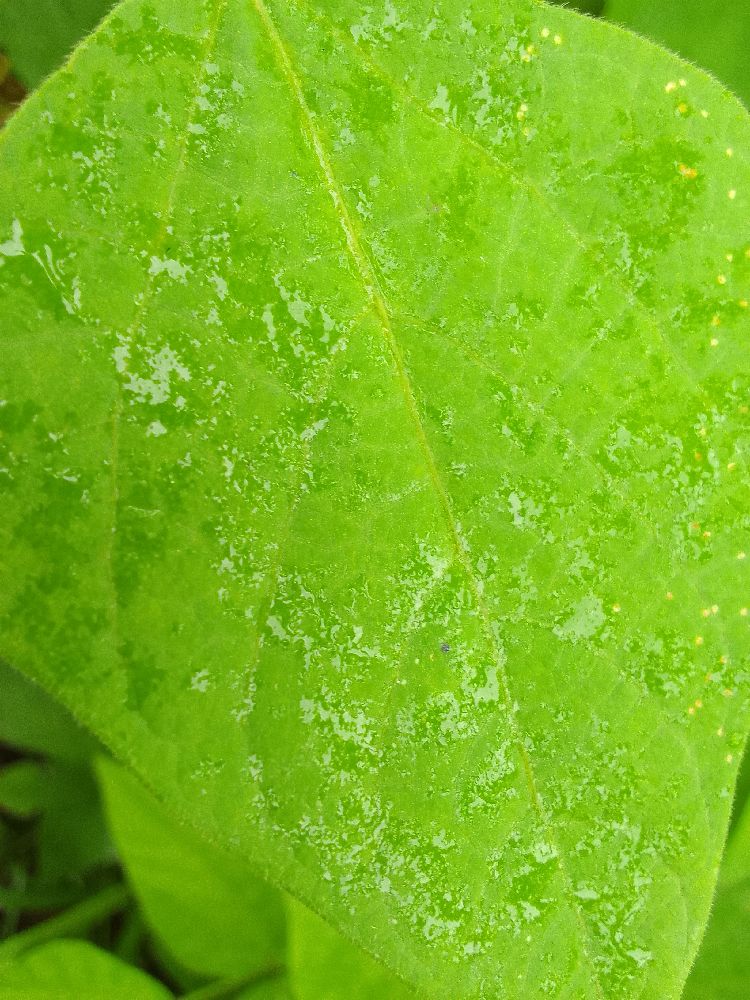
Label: healthy